L'étranger series

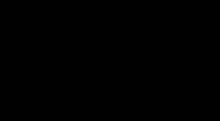
Logo of "L'étranger de la Plage"

"L'étranger de la Plage" is written and illustrated by Kanna Kii, and it is her debut manga work. It was serialized in the bimonthly manga anthology "On BLUE" from 2013 to 2014. The chapters were later released in one bound volume by Shodensha under the Feel Comics On BLUE imprint. The manga is distributed in English by Renta! under the title "The Stranger by the Beach". In December 2020, Seven Seas Entertainment announced that it had acquired the license to the series for release in July 2021 under the title "Seaside Stranger: Umibe no Étranger".